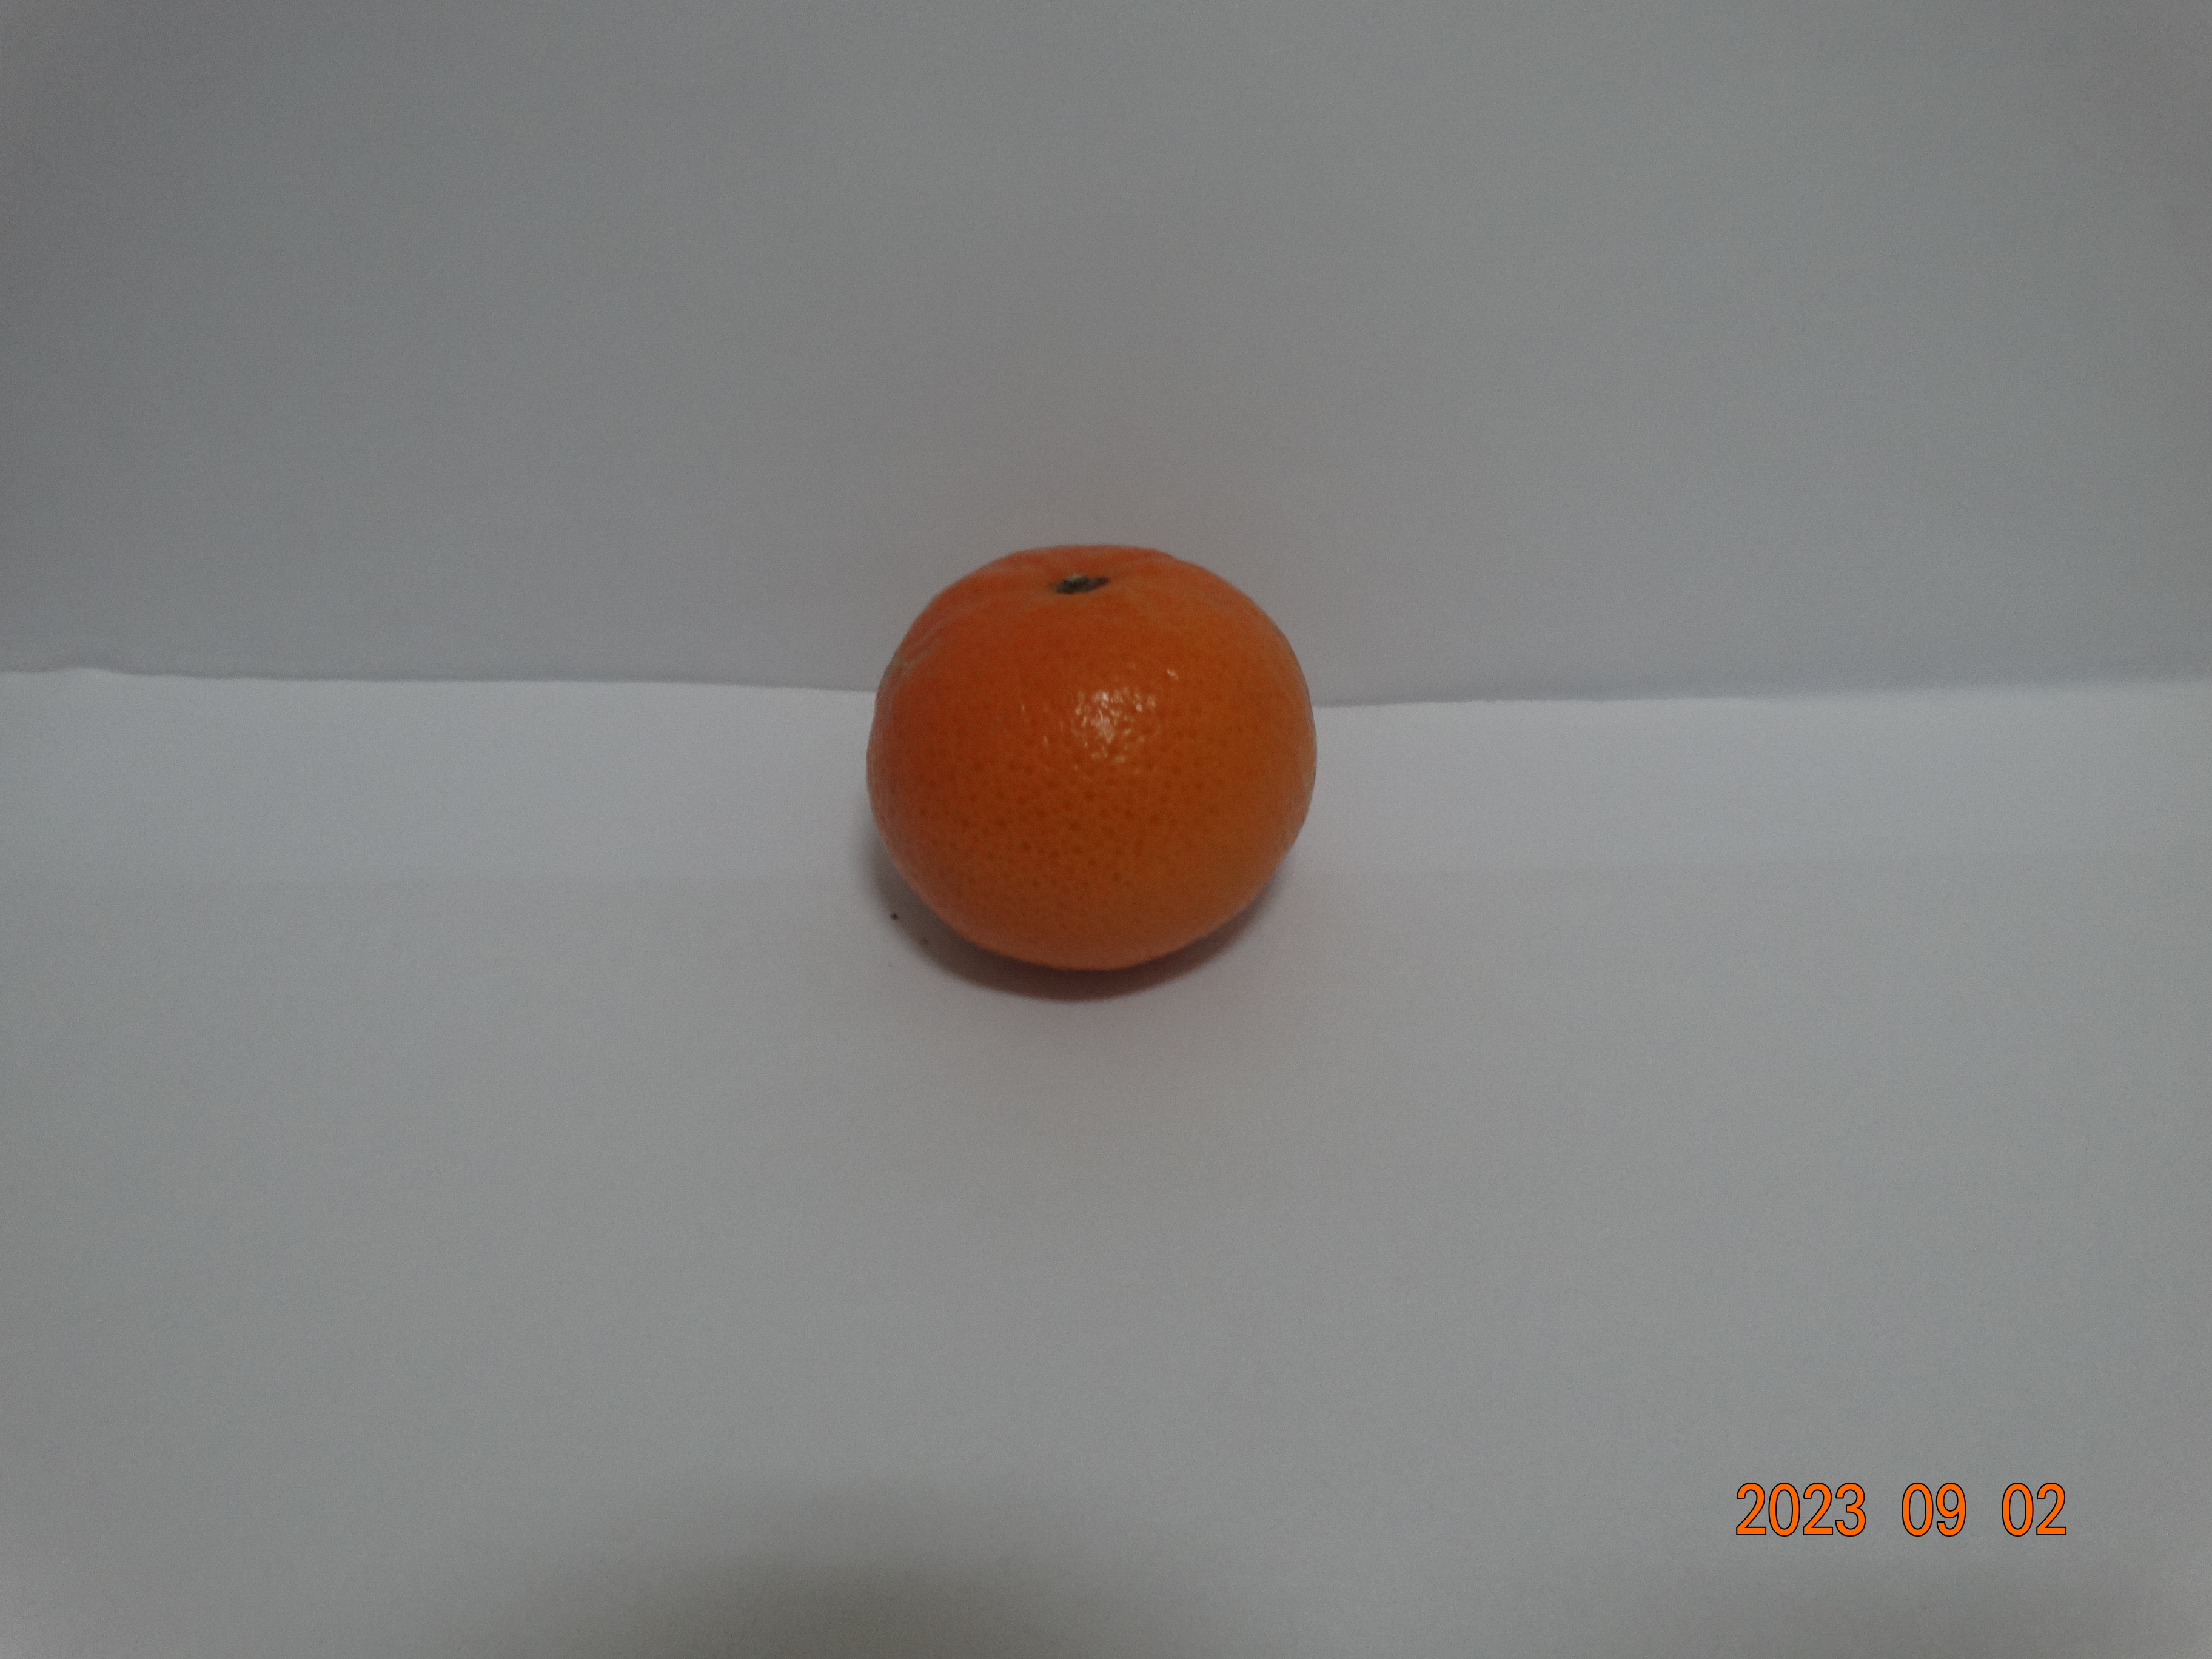
Citrus fruit variety: tangerine